Madonna and Child (Artemisia Gentileschi)

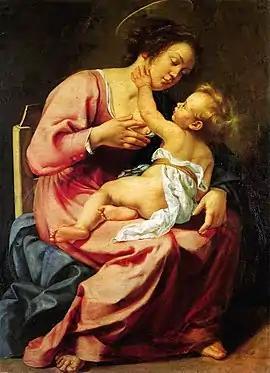

Madonna and Child is an early painting by the baroque painter Artemisia Gentileschi. It was painted around 1613, when Artemisia was around 20 years old. It currently hangs in the Galleria Spada in Rome.